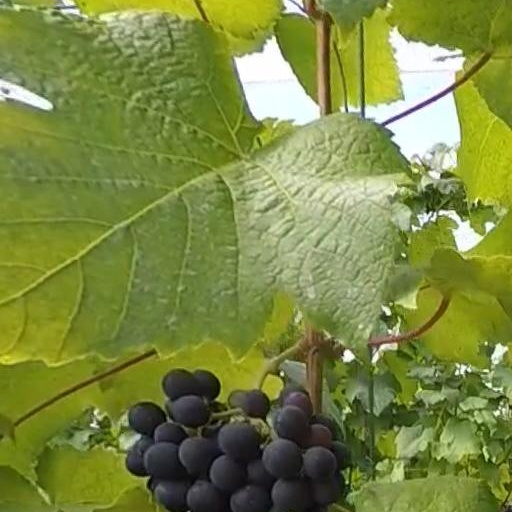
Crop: grape